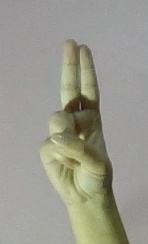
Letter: taa